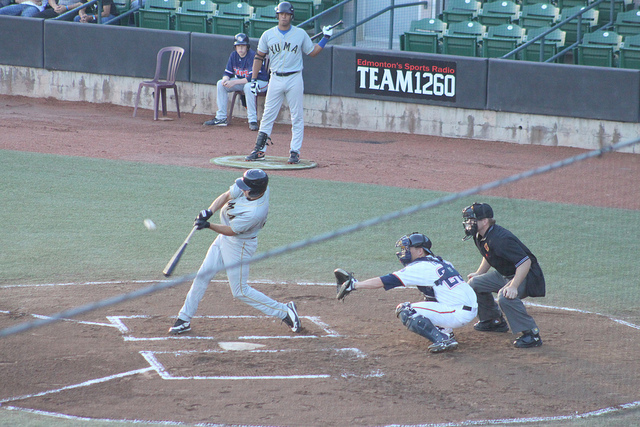
một cầu thủ đánh bóng đang chuẩn bị để đánh bóng